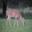
Label: deer